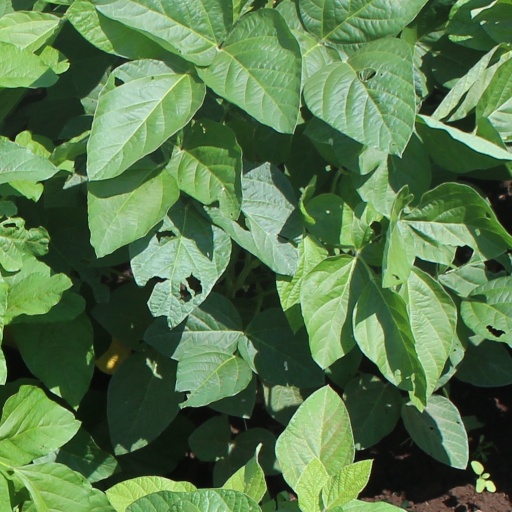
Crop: soybean